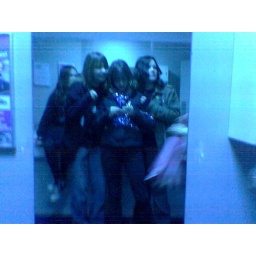
Odeon loos. :) Rachael is wrapped in ribbon. We made her into a christmas tree on the car park.